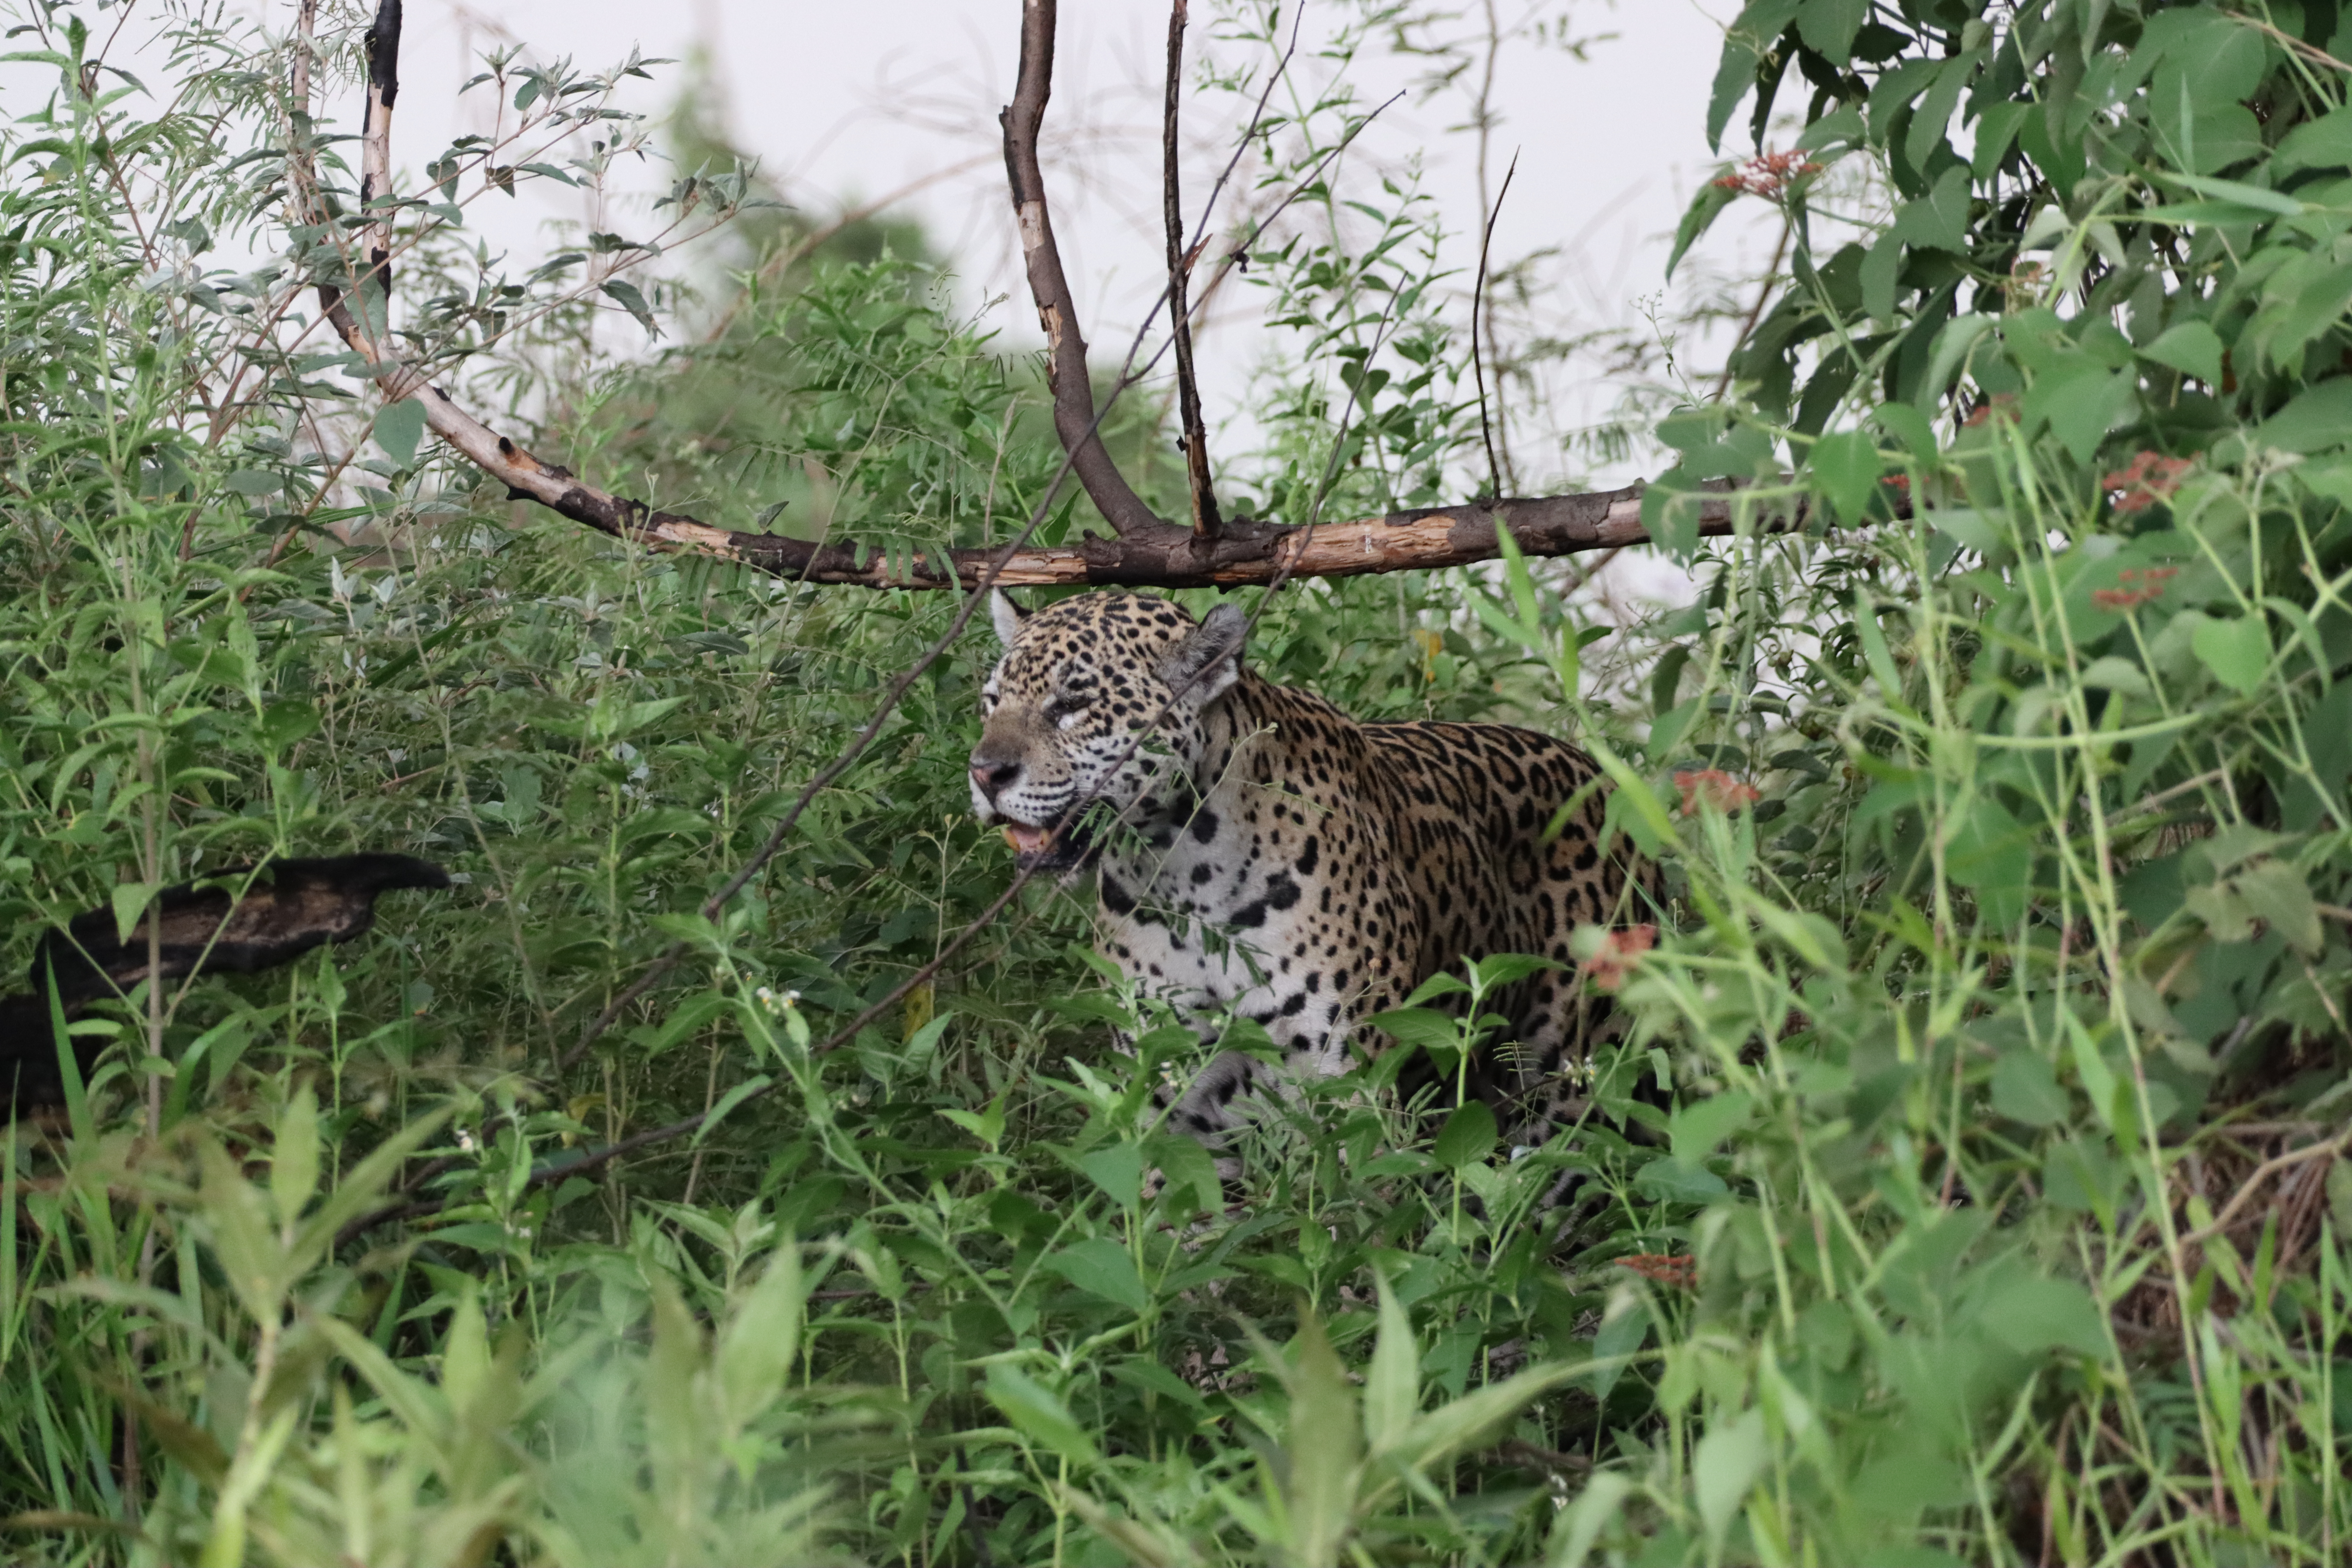
Jaguar: Patricia